Monster Shark

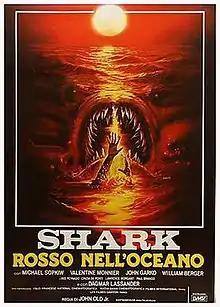
Italian theatrical release poster by Enzo Sciotti

Monster Shark is a 1984 science fiction-horror film directed by Lamberto Bava. It was also released in various countries as "Devil Fish", "Monster from the Red Ocean", "Devouring Waves" and "Shark: Red in the Ocean".